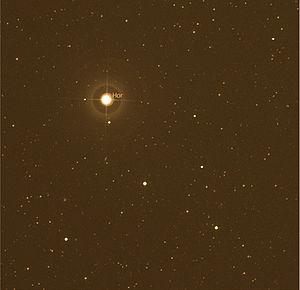
Iota Horologii est une étoile naine jaune jumeau solaire située à environ 56 années-lumière dans la constellation de l'Horloge. L'étoile est classée comme naine de type spectral G0Vp. Elle possède une masse et un rayon supérieurs à ceux du Soleil et est environ 50 % plus lumineuse.